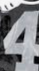
Number: 4